M1 protein

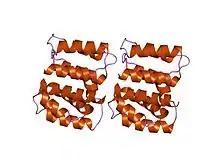
influenza virus m1 protein

The M1 protein is a matrix protein of the influenza virus. It forms a coat inside the viral envelope. This is a bifunctional membrane/RNA-binding protein that mediates the encapsidation of nucleoprotein cores into the membrane envelope. It is therefore required that M1 binds both membrane and RNA simultaneously.